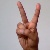
The image shows a hand gesture representing the letter 'V' in Indian Sign Language.